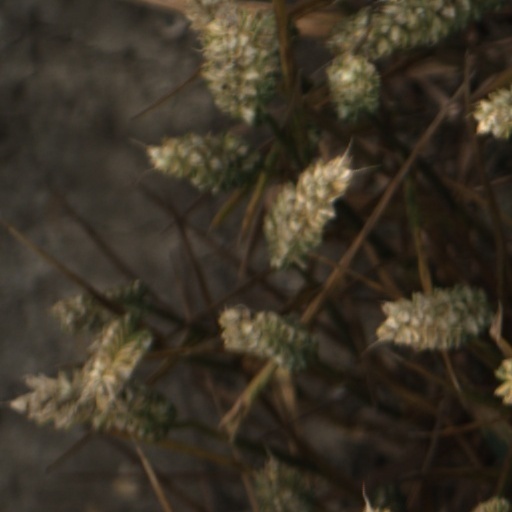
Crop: wheat